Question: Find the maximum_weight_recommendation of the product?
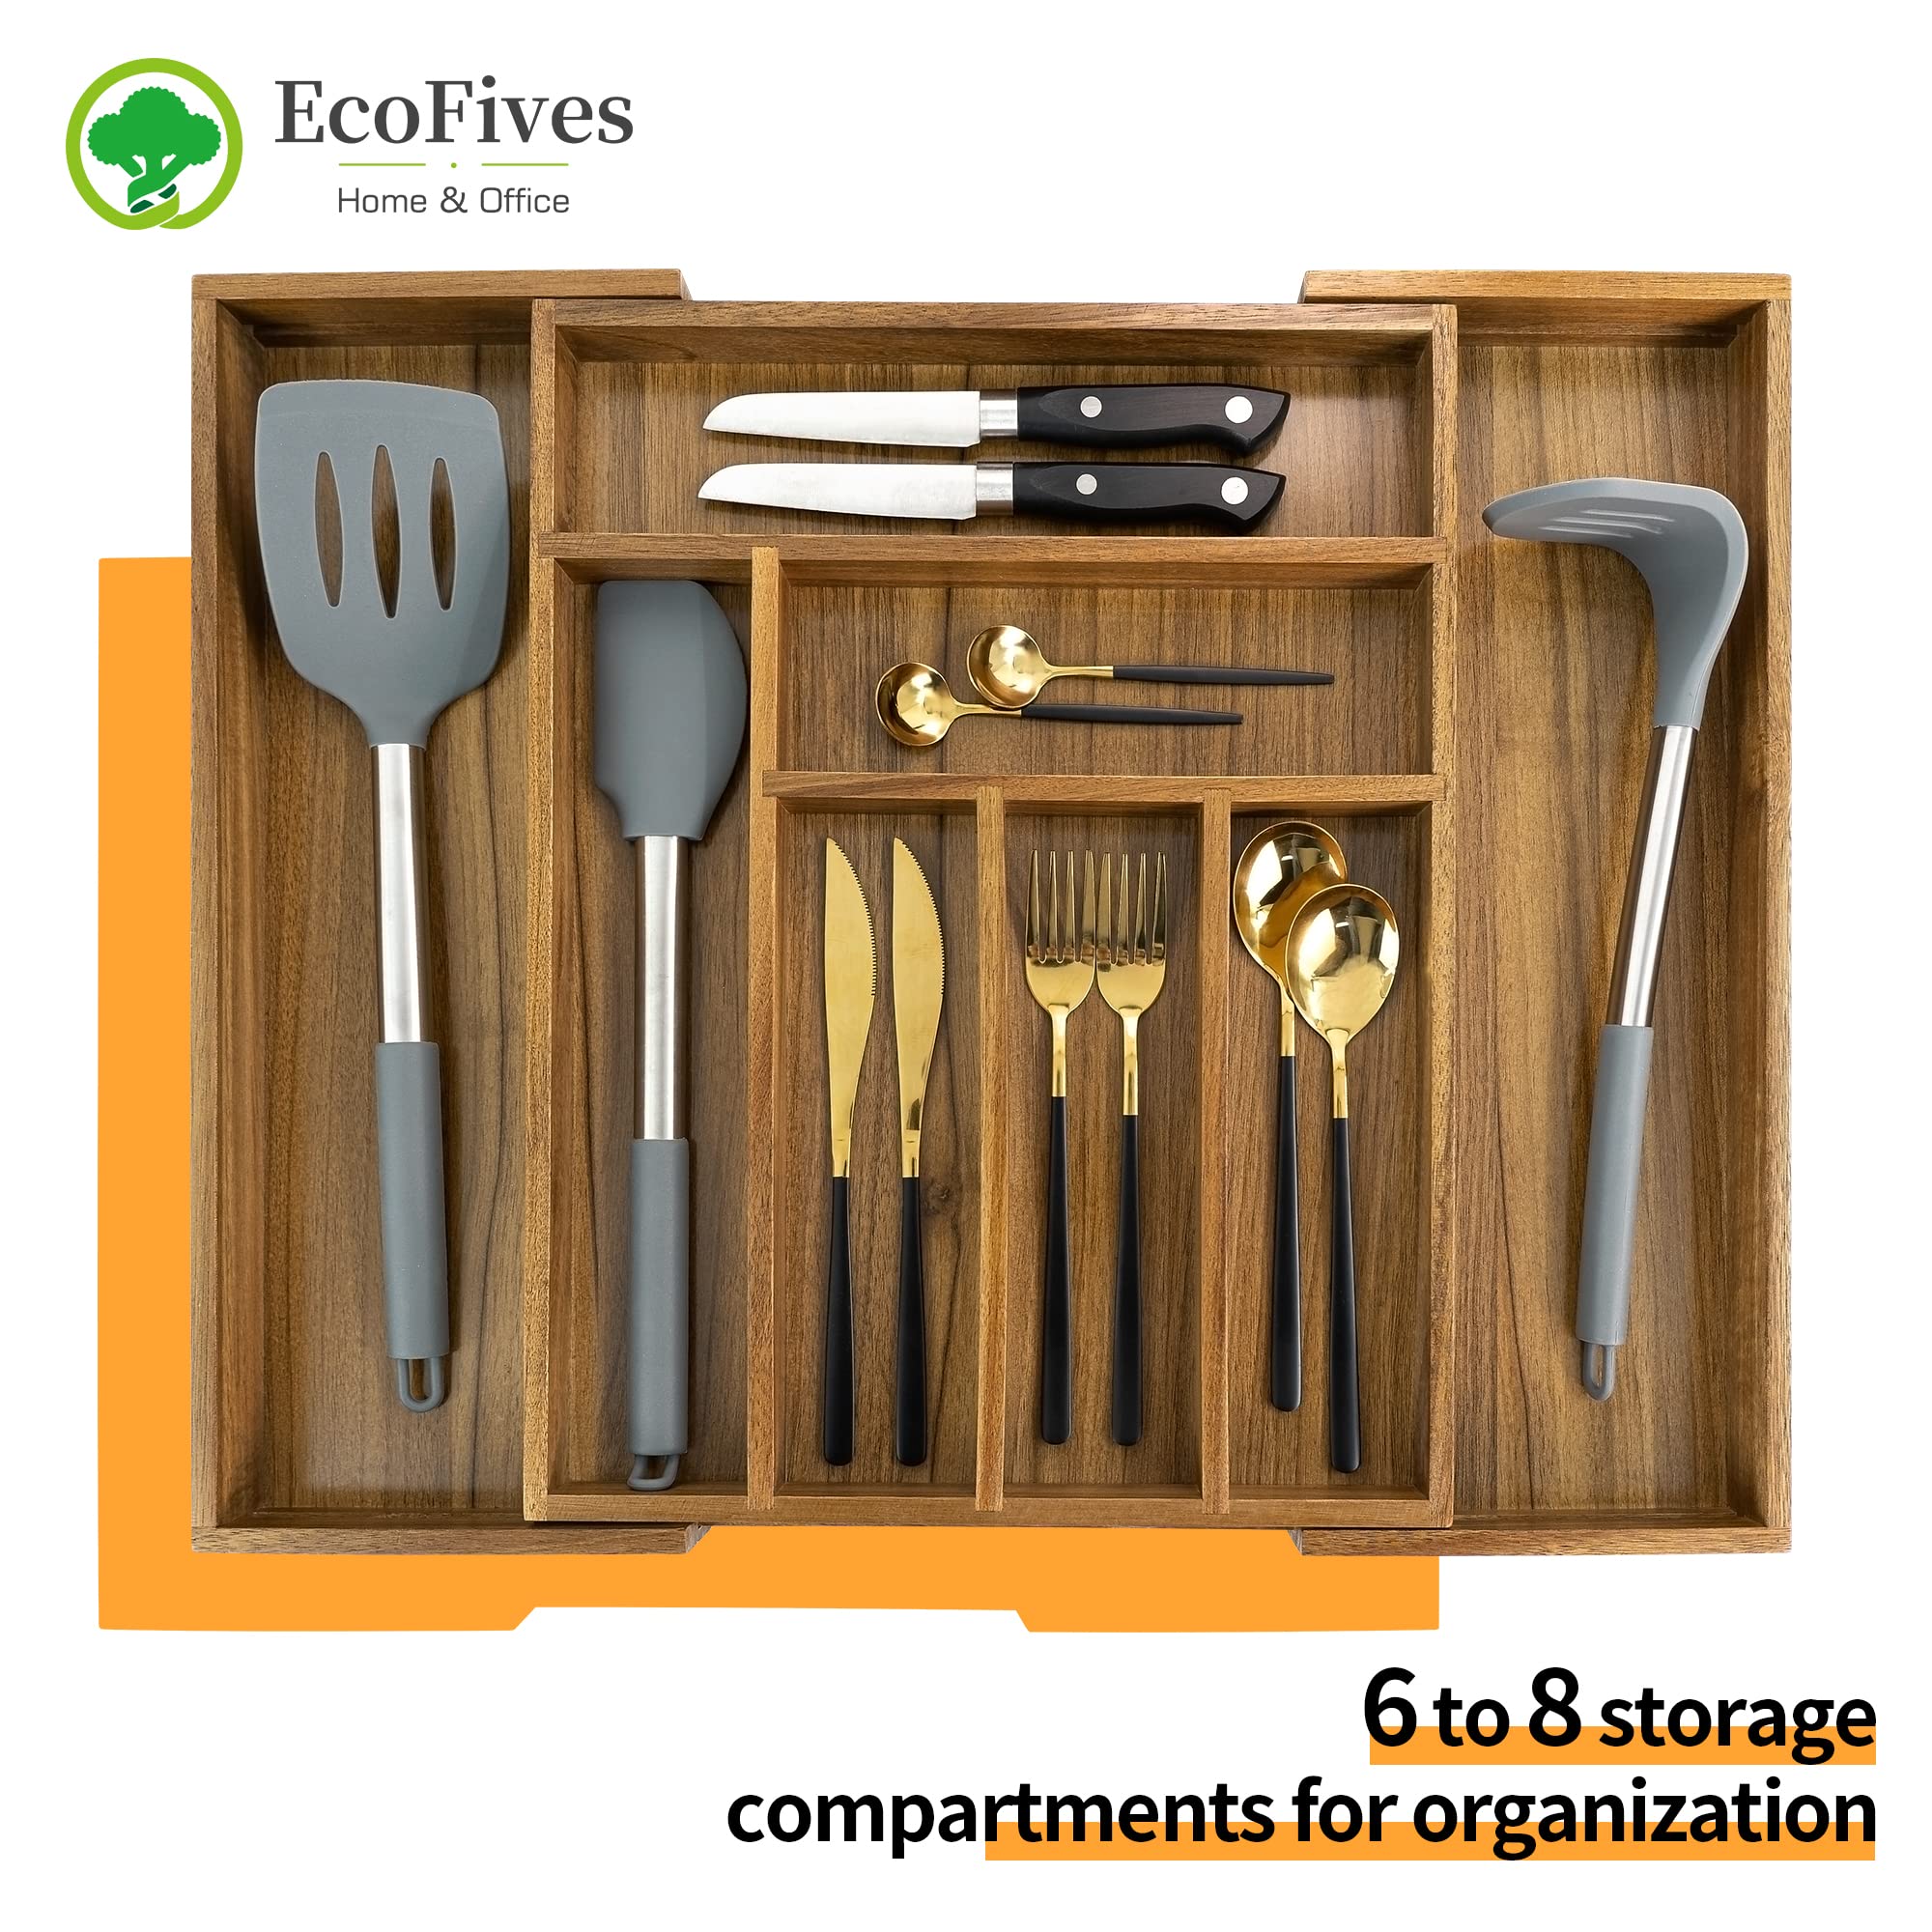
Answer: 6.0 ton